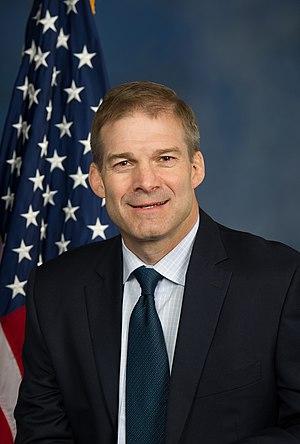
James Daniel Jordan dit Jim Jordan, né le 17 février 1964 à Urbana, est un homme politique américain membre du Parti républicain. Il représente actuellement le quatrième district de l'Ohio à la Chambre des représentants des États-Unis.
Depuis le recensement national de 2010, l'Ohio dispose de seize élus à la Chambre des représentants des États-Unis.